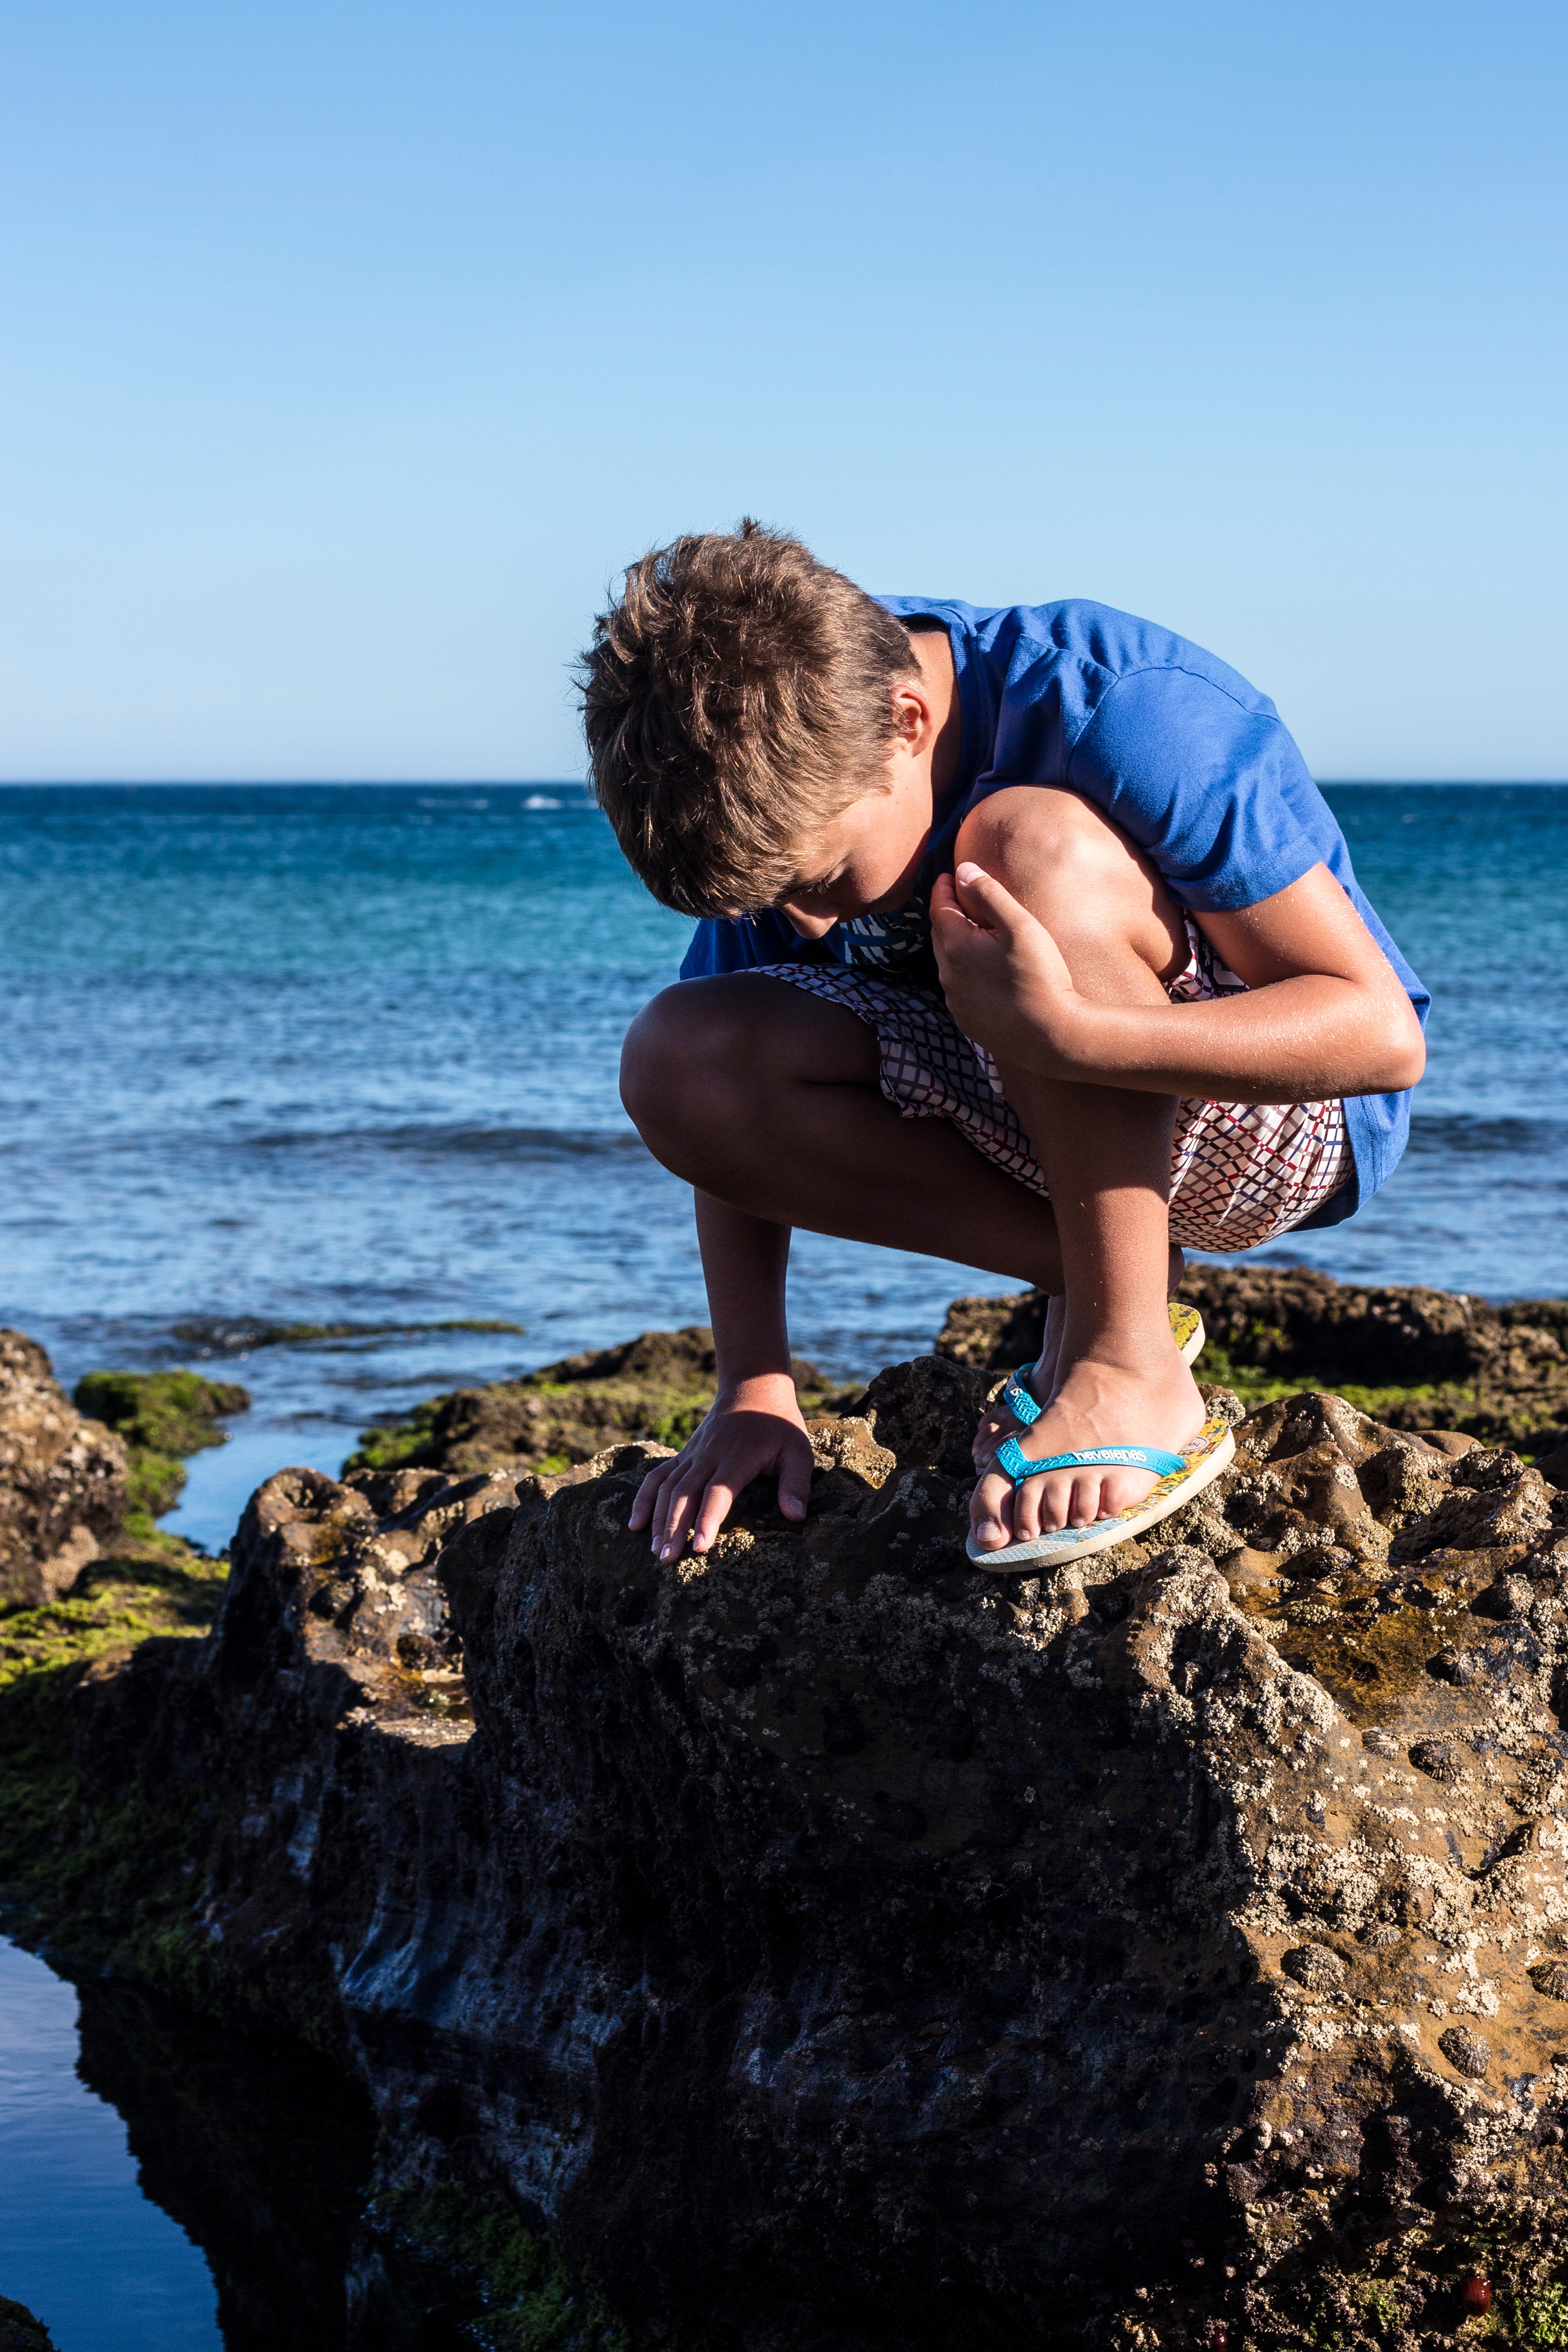
beach, sea, rock, ocean, vacation, blue, human action